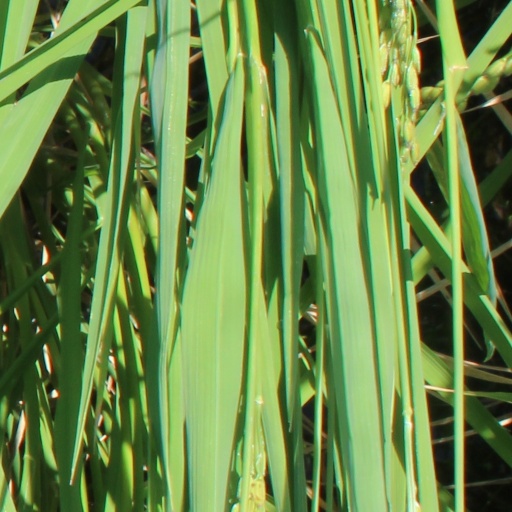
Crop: rice